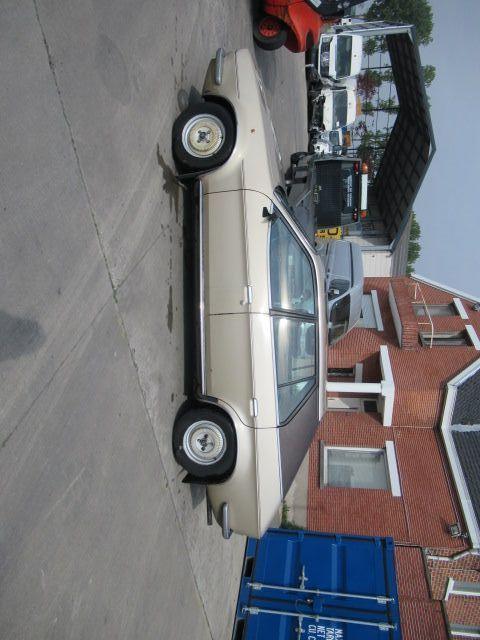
Aucun dommage détecté.
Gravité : aucun